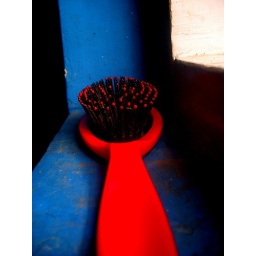
Kookies hairbrush on my window sill...now all i have to do is drag her from under my bed